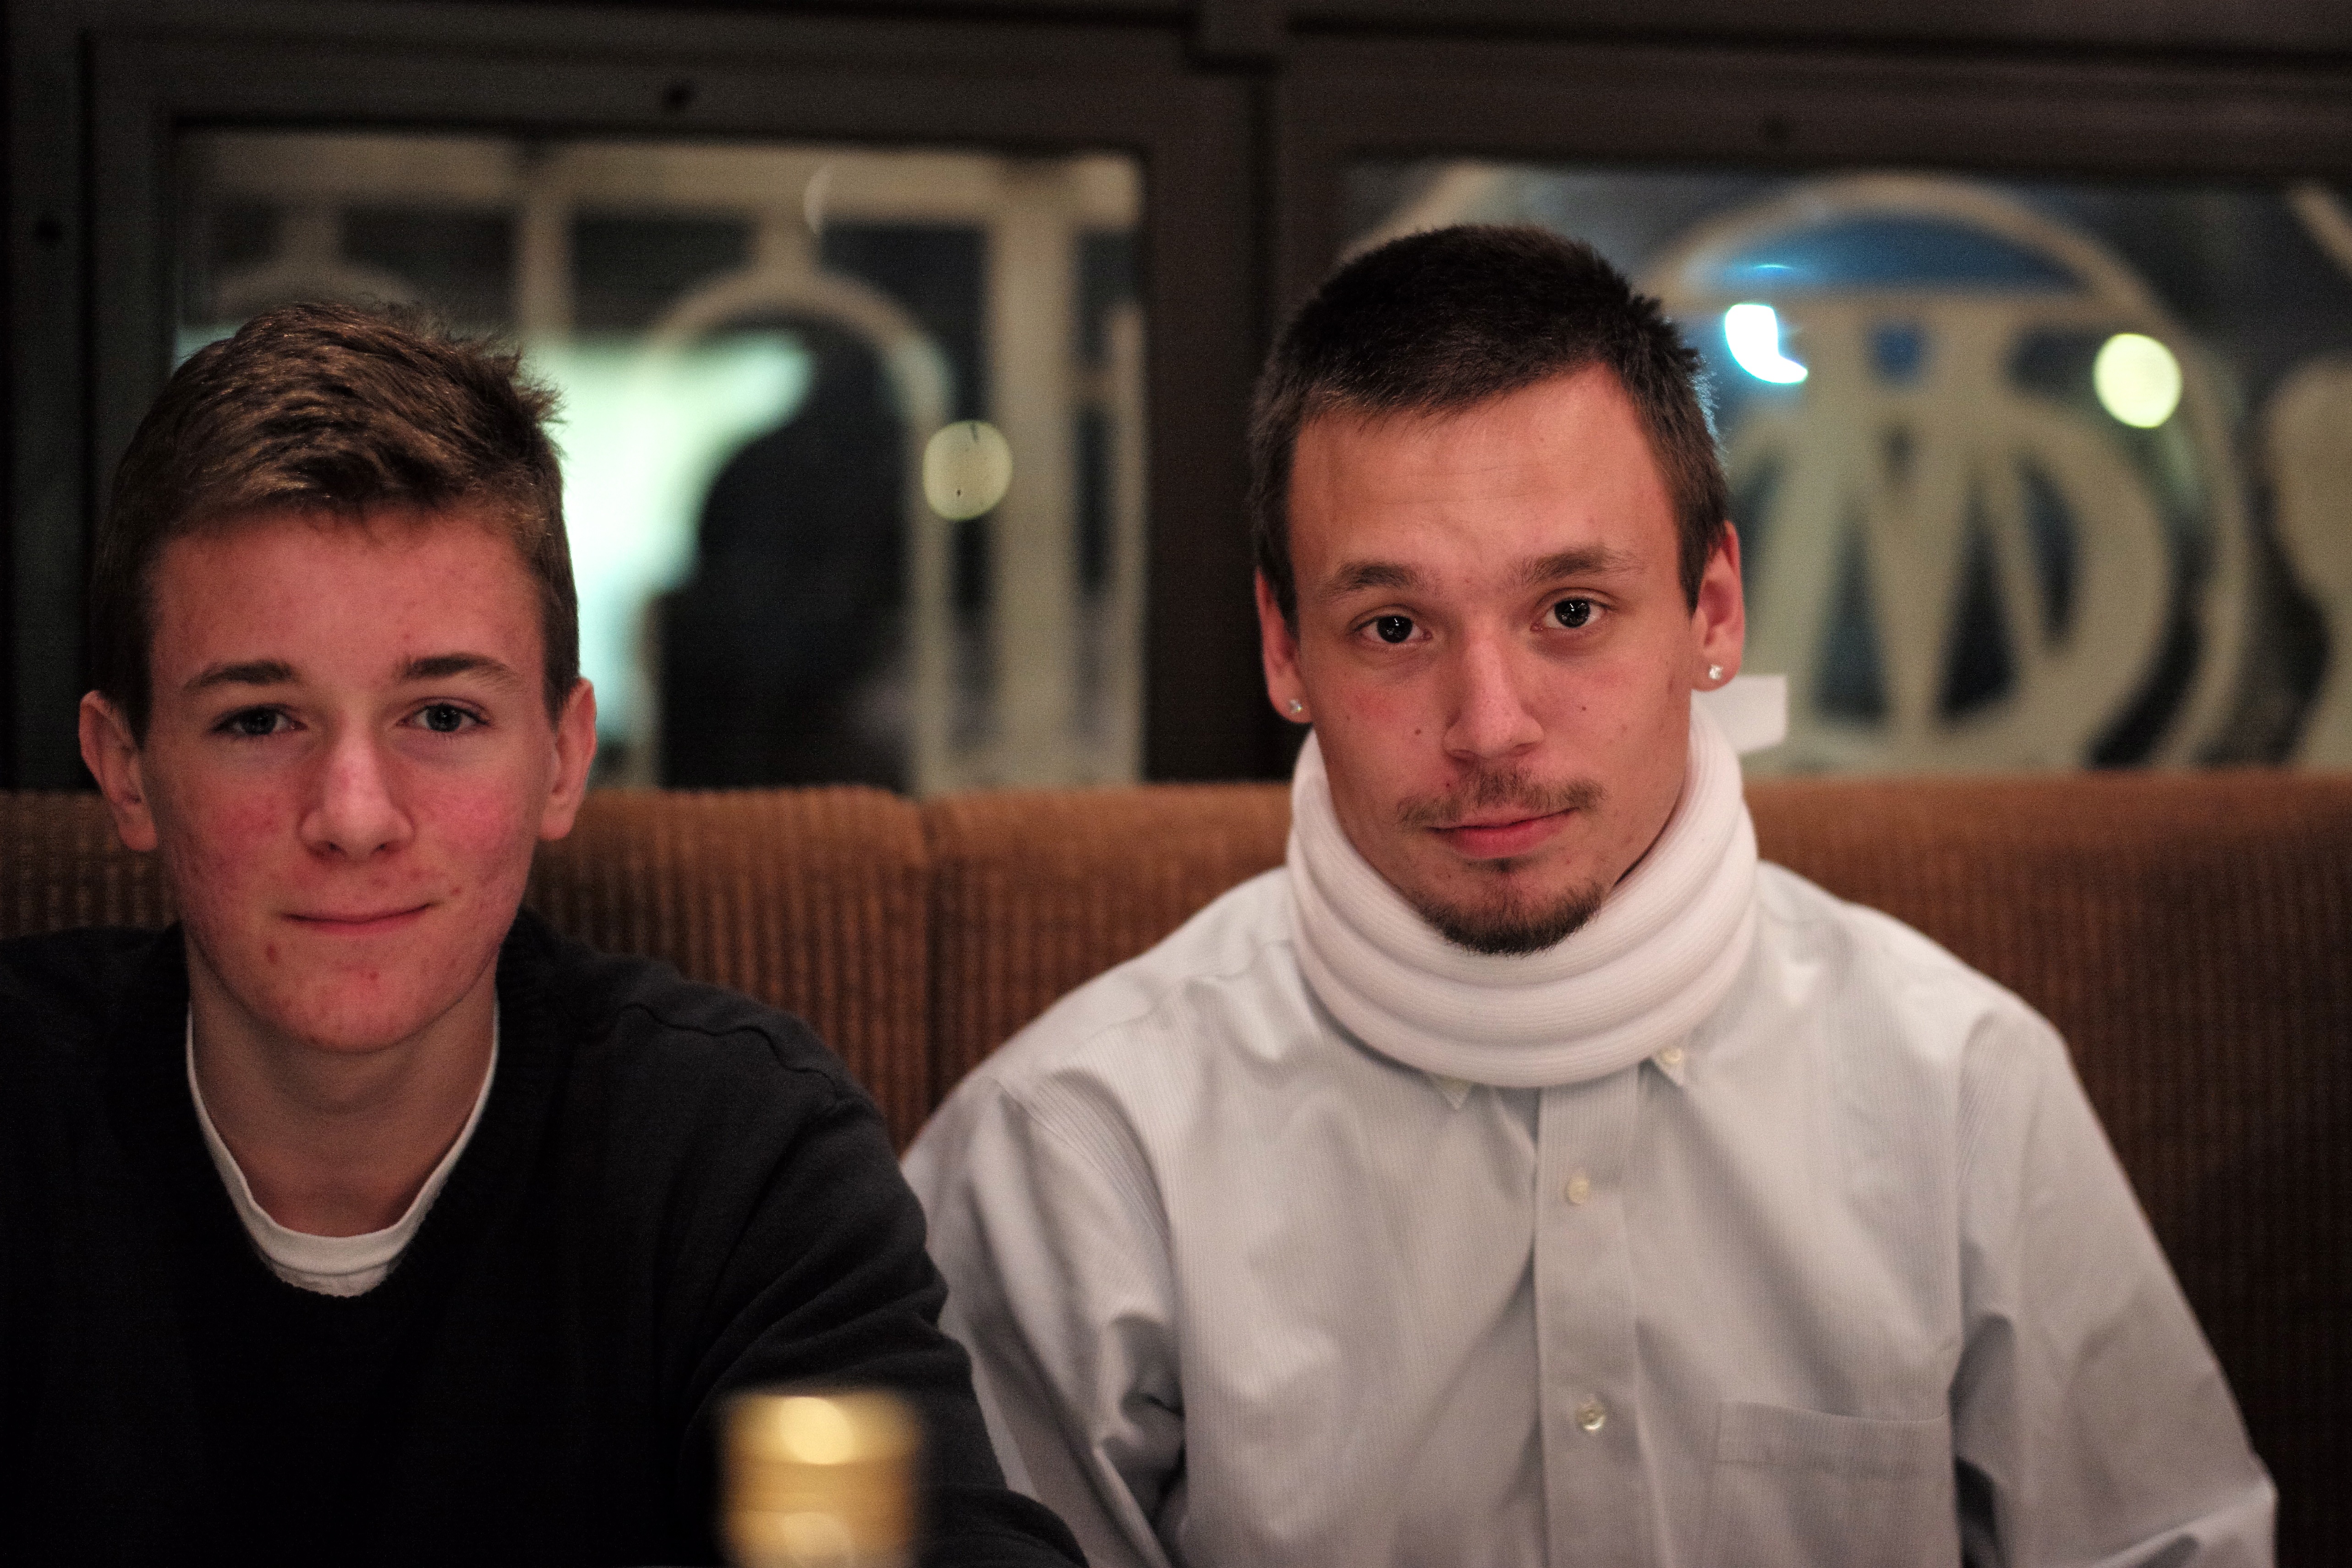
man, person, people, male, professional, chef